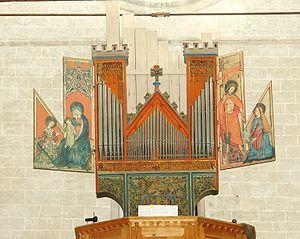
Le lexique de l'orgue présente les termes et expressions en usage dans le monde de l'orgue : éléments de l'instruments, termes techniques de la facture d'orgue, jeux les plus typiques.
Le buffet d'orgue est la partie visible de l'orgue. Il est la structure de menuiserie dans laquelle sont placés les tuyaux et les sommiers de l'orgue.
La basilique de Valère, également appelée château de Valère, est une église fortifiée située sur la colline homonyme de la ville de Sion, en Valais. Elle est sise à 621 m et fait face au château de Tourbillon situé sur une autre colline.